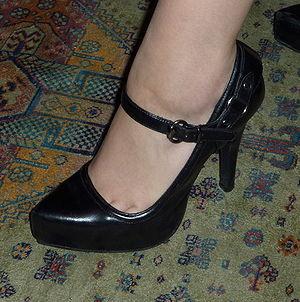
Le cuir artificiel également appelé cuir synthétique ou encore faux cuir est un matériau artificiel conçu à l'origine pour reconstituer l'apparence du cuir, dans ses divers aspects.
Le toe cleavage est une expression anglophone désignant l'exposition partielle des orteils d'une femme à partir de l'empeigne de la chaussure. Cette expression est créditée pour la première fois par Alison Wood.